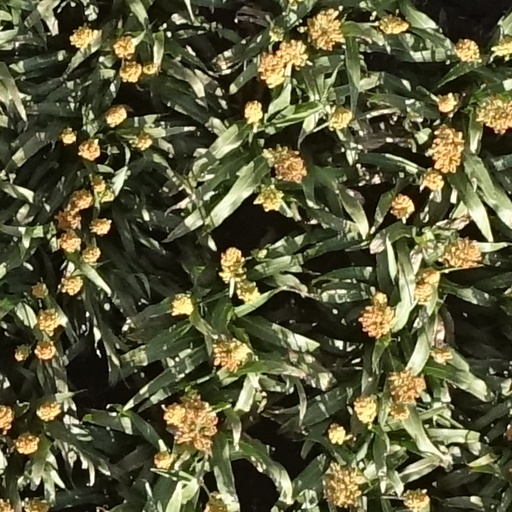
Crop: sorghum